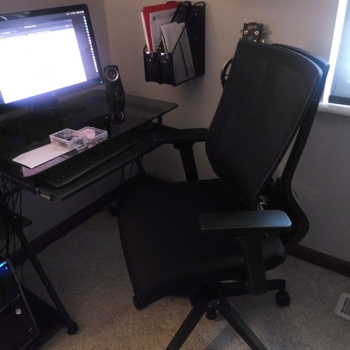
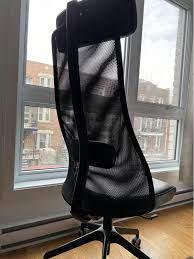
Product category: items_chair
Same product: no